Countersteering

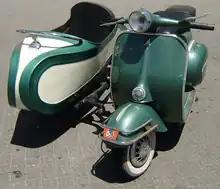
Sidecar on Vespa scooter

Three wheeled motorcycles without the ability to lean have no need to be countersteered, and an initial steer torque in one direction does not automatically result in a turn in the other direction. This includes sidecar rigs where the car is rigidly mounted on the bike. The three wheeled BRP Can-Am Spyder Roadster uses two front wheels which do not lean, and so it steers like a car.